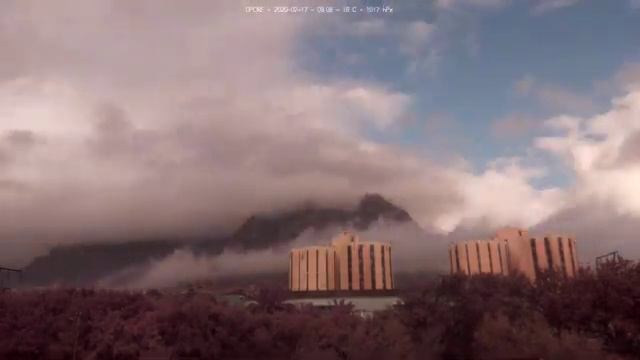
Fire: no
Smoke: no